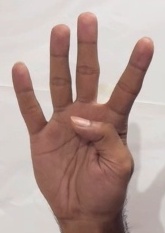
ASL sign: 4